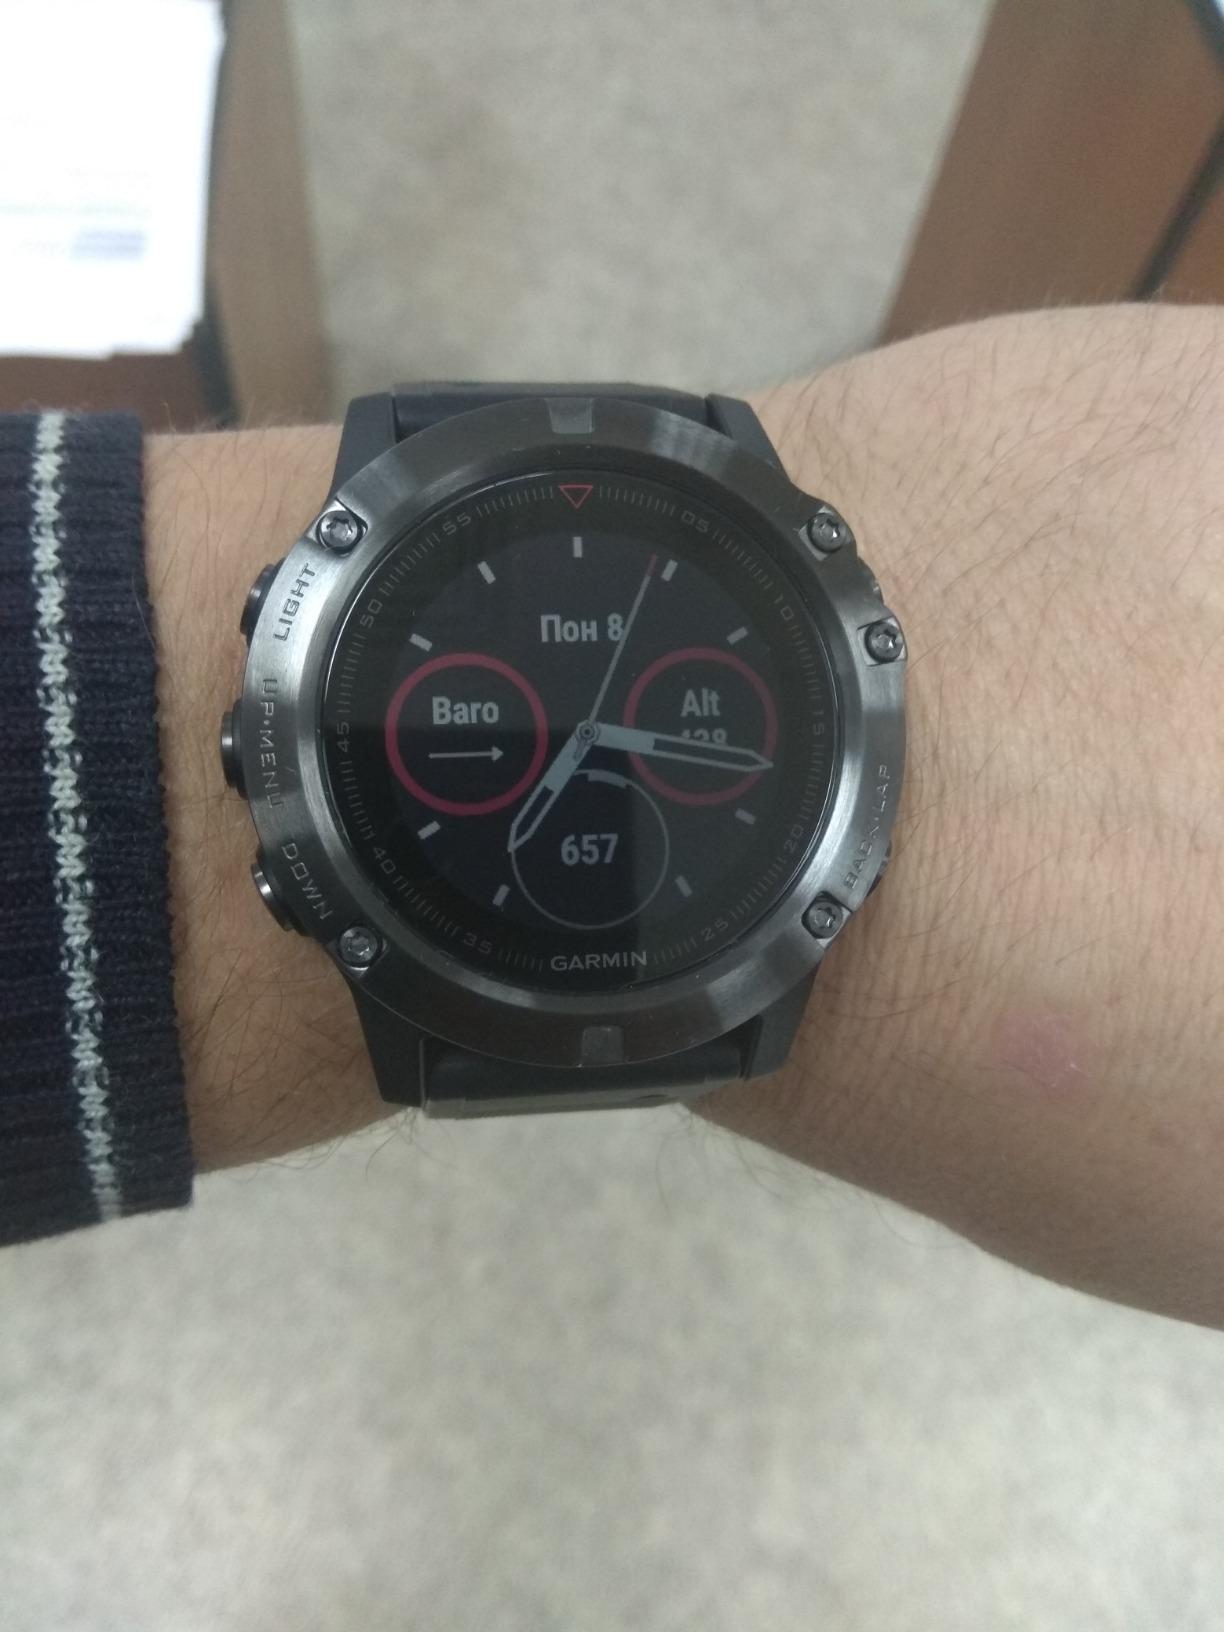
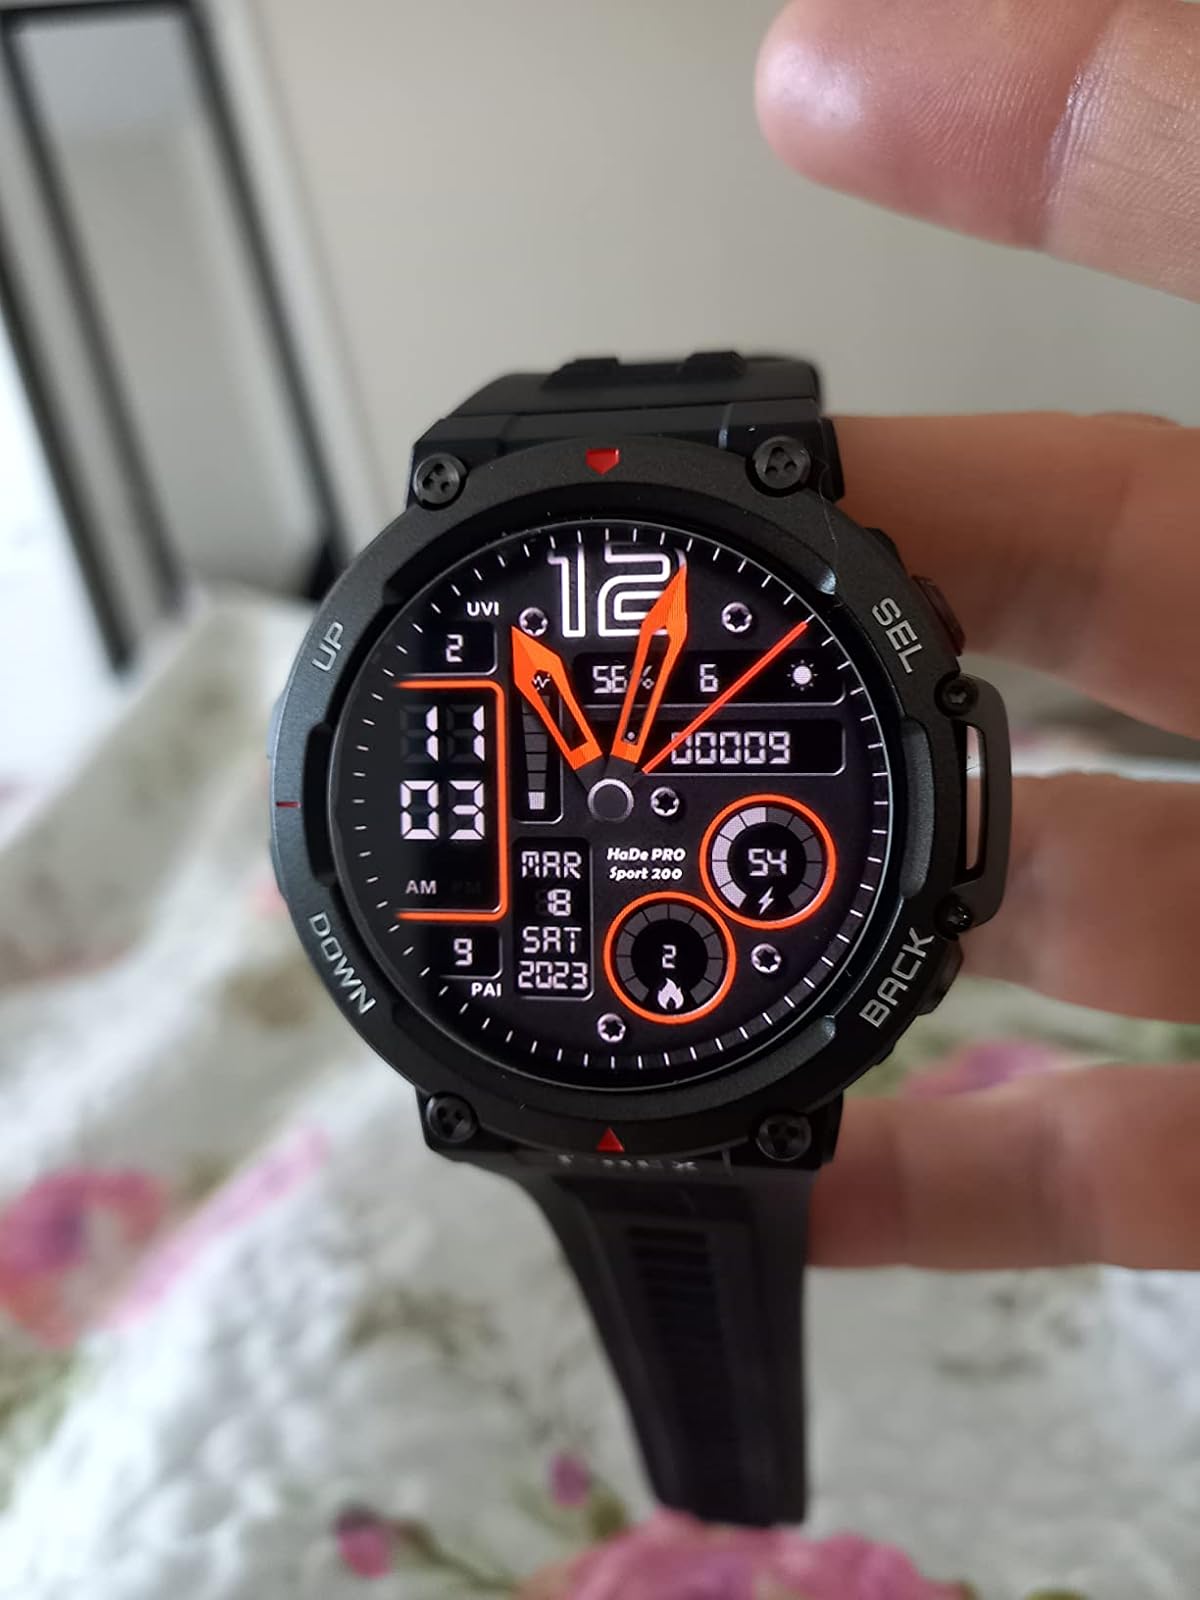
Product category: smartwatch
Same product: no